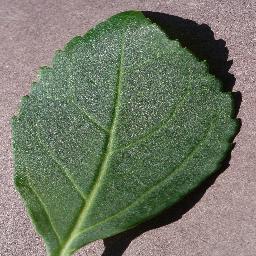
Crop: cherry
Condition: (including_sour)_healthy